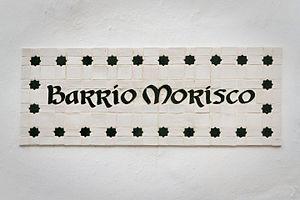
L'expulsion des Morisques d'Espagne est une expulsion promulguée par le roi Philippe III d'Espagne le 22 septembre 1609 qui signifie l'abandon des territoires espagnols par les Morisques, descendants des populations musulmanes converties au christianisme par le décret des rois catholiques du 14 février 1502. Bien que la rébellion des morisques de Grenade quelques décennies avant soit à l'origine de la décision, elle affecte particulièrement le royaume de Valence qui perd à cette occasion une grande partie de ses habitants.
Le terme « morisque » désigne les musulmans d'Espagne qui se sont convertis au catholicisme entre 1499 et 1526. Il désigne également les descendants de ces convertis.